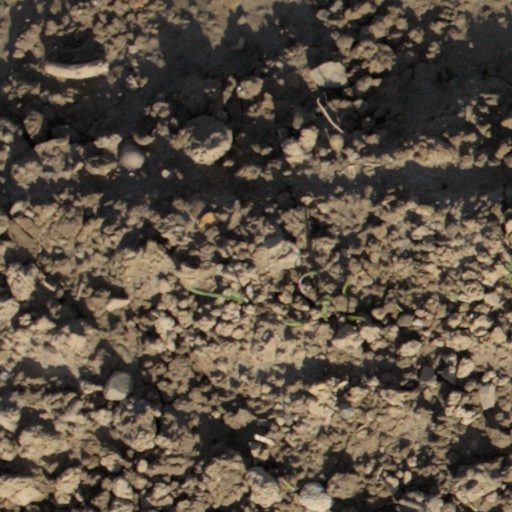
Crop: wheat